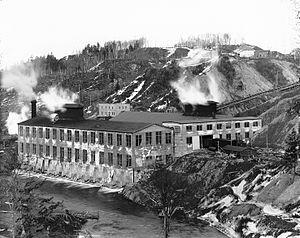
Photographie de la première usine de la papetière Belgo (Belgo Canadian Pulp &amp
Shawinigan est une ville du Québec, située en Mauricie. Elle compte 49 349 habitants en 2016. Désignée cité de l'énergie en vertu de son histoire hydroélectrique et industrielle, elle se trouve dans un environnement naturel composé de nombreuses forêts, rivières et lacs.
Hubert Biermans était un chef d'entreprise néerlandais et canadien.